Nicholas I Drugeth

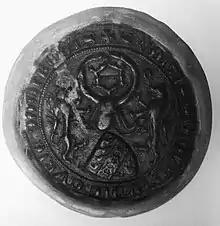
Seal of Nicholas Drugeth, 1355

Nicholas (I) Drugeth de Gerény (also Druget, , ; 1300s – May or June 1355) was a Neapolitan-born Hungarian baron and military leader in the first half of the 14th century. As a member of the prestigious Drugeth family, he arrived in the Kingdom of Hungary along with his father and brothers upon the invitation of King Charles I at the turn of 1327 and 1328. Nicholas entered the service of the royal court as one of the tutors of princes Louis and Andrew. In this capacity, he protected boldly the children during Felician Záh's unsuccessful assassination attempt in 1330. Thereafter, Nicholas served as Master of the cupbearers.